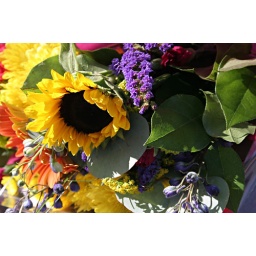
Sun flower and other flowers in the bouquet for presentation.